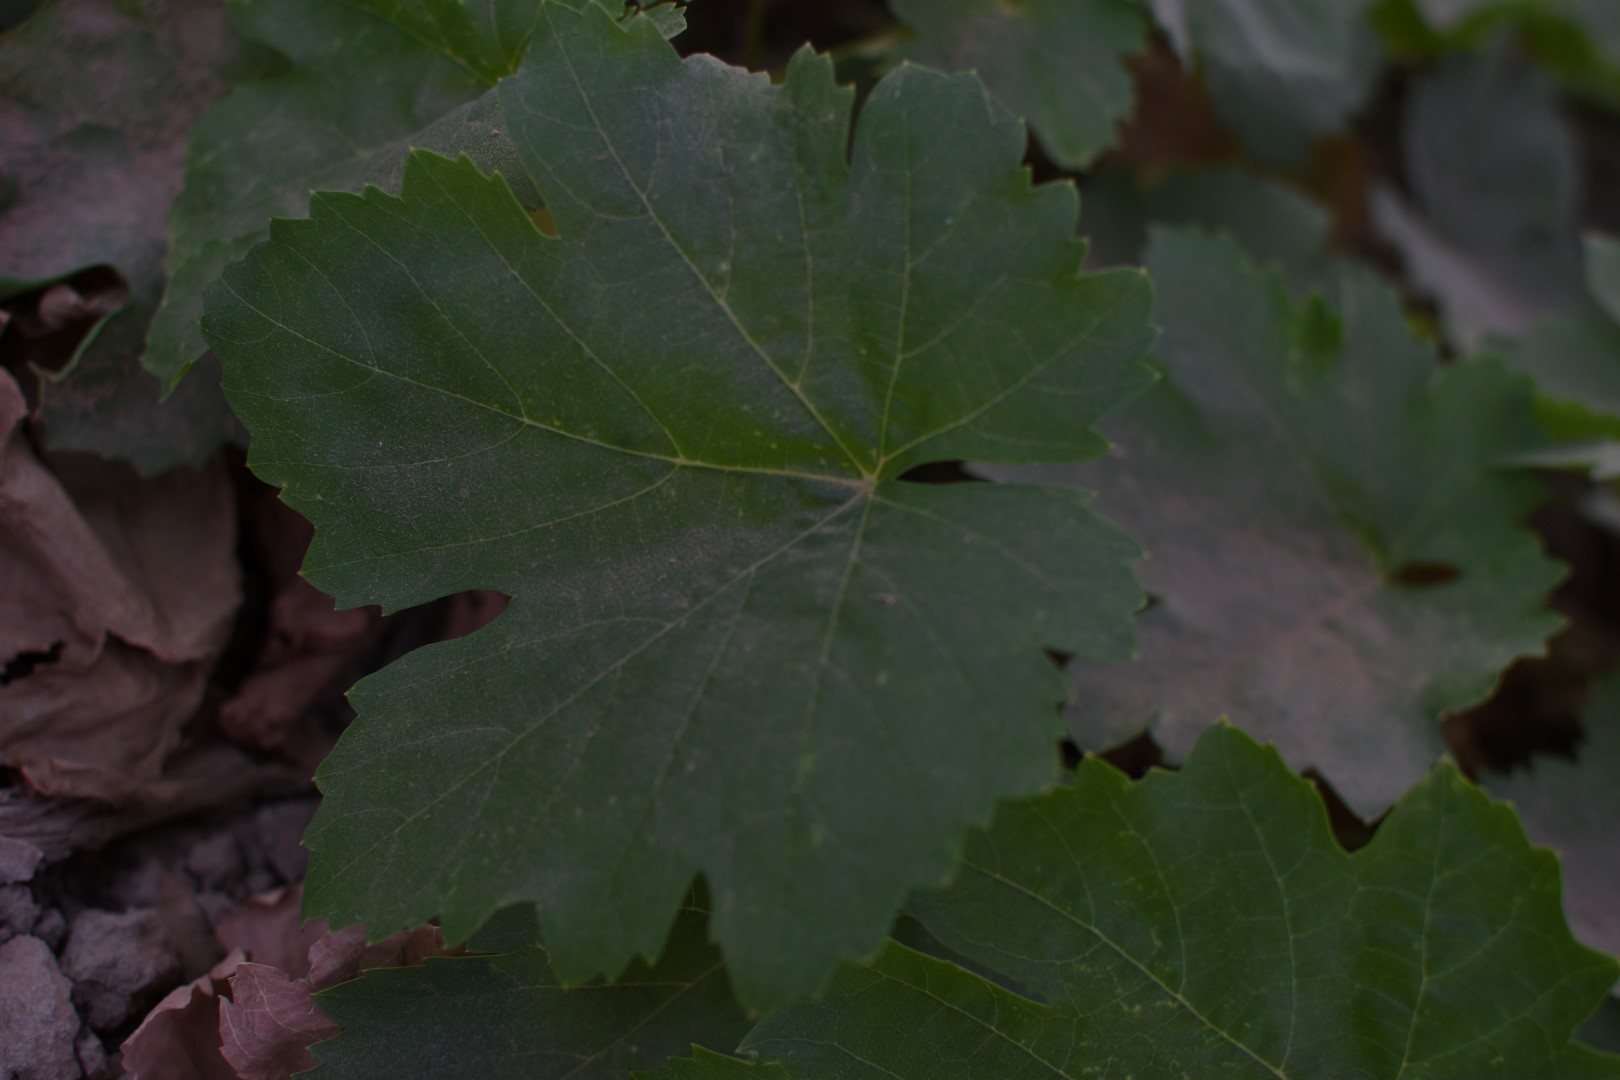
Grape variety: Thompson Seedless